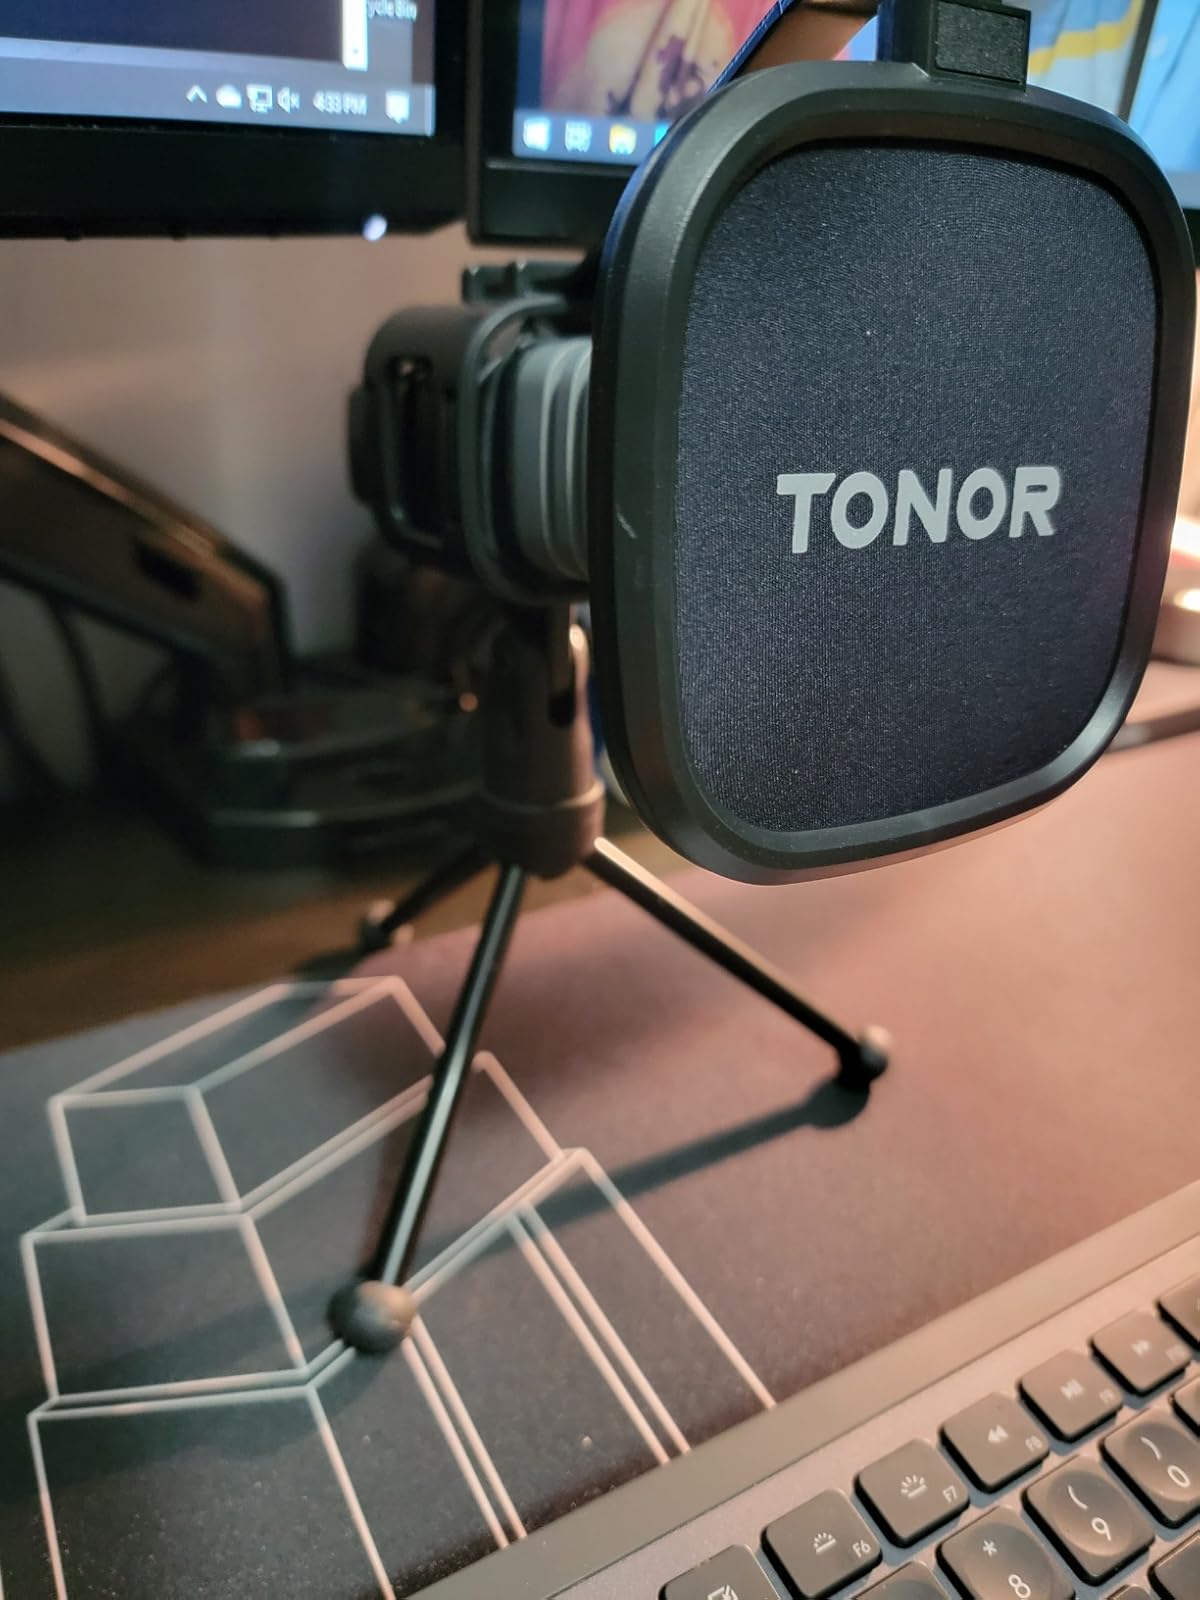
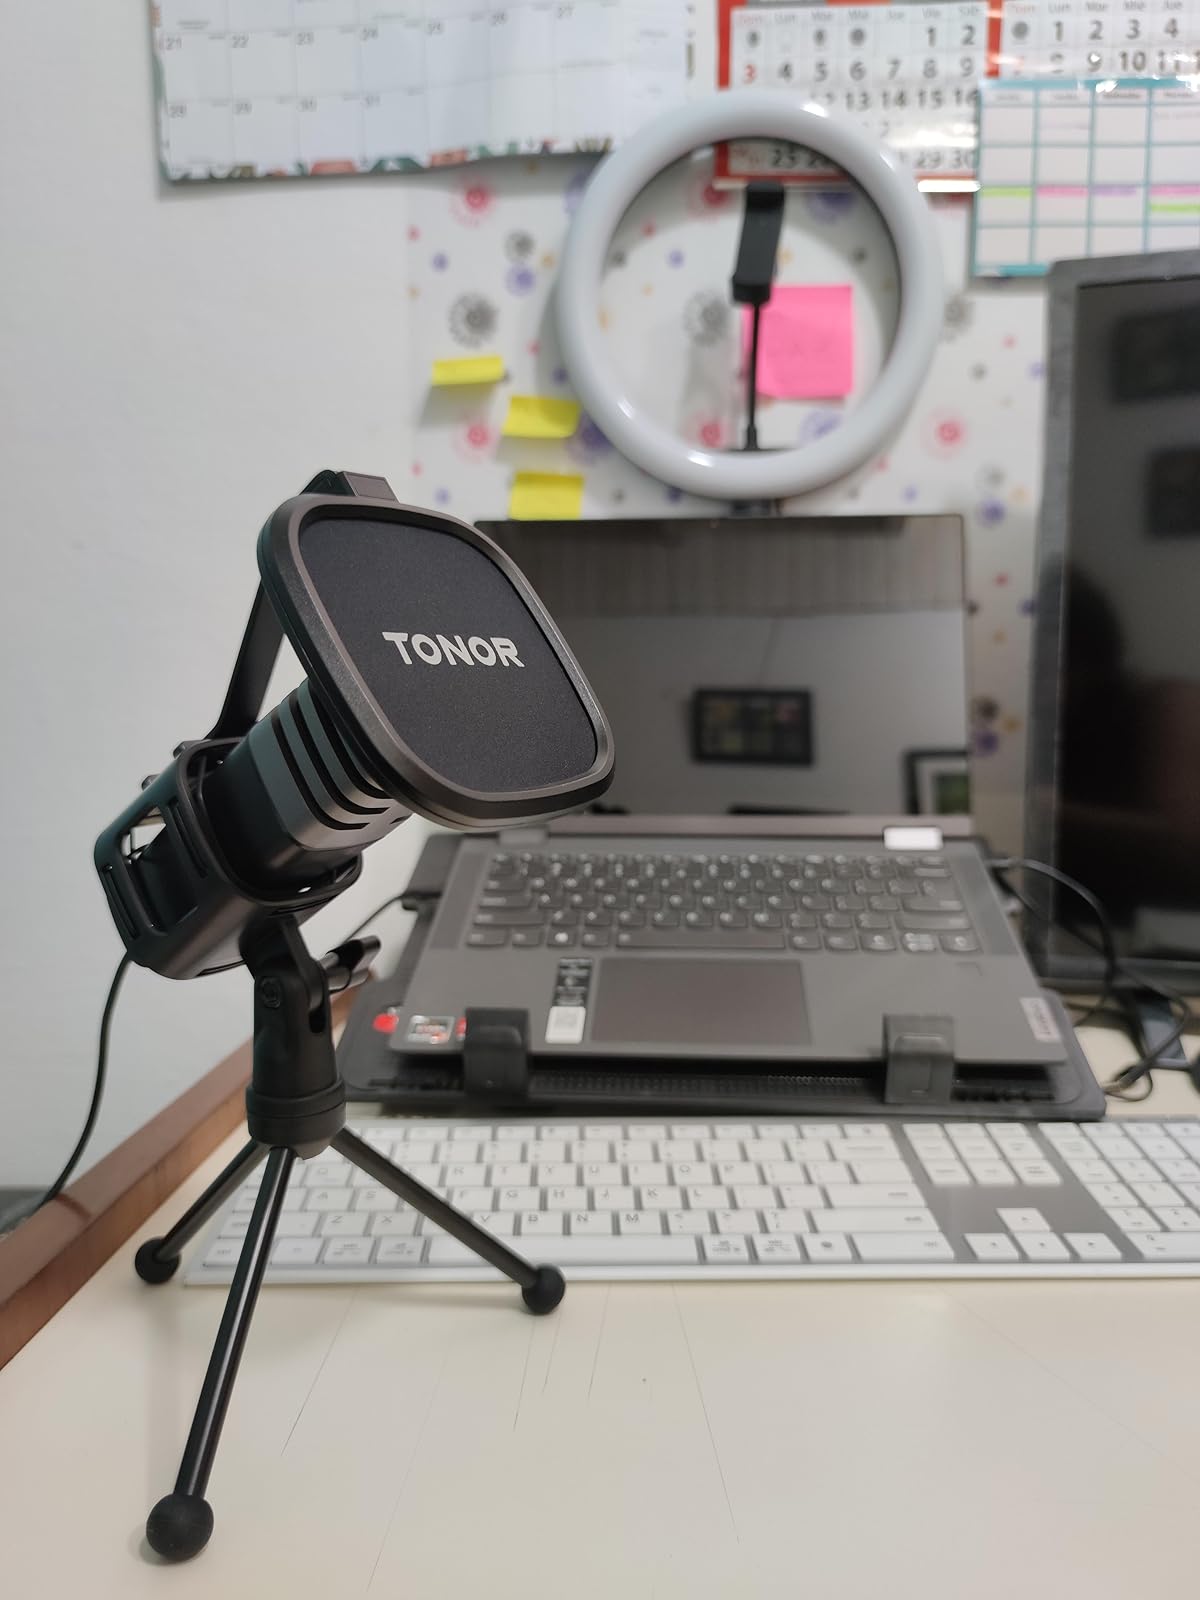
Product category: microphone
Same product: yes